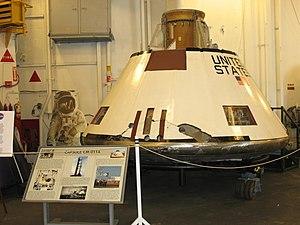
La classe Essex est une classe de porte-avions de l'U.S. Navy construite à partir de 1941. Toutes nations confondues, cette classe est à ce jour la plus importante classe de porte-avions jamais construite en nombre de bâtiments, 24 au total.